Victor James

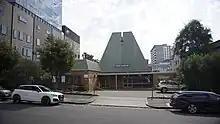
Peace Memorial Unitarian Church, Melbourne

With the smaller congregation and departure of its more generous supporters, maintenance of the old building in Cathedral Place became insupportable, and in 1964 James's congregation built the Melbourne Unitarian Peace Memorial Church at 110 Grey Street, East Melbourne, opposite Mercy Hospital.